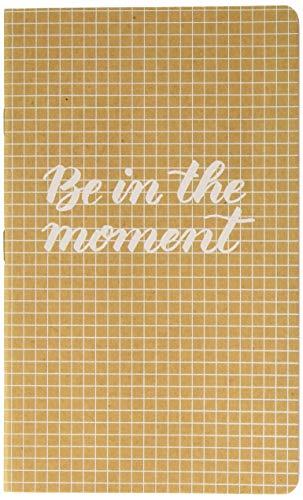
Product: Kelly Creates 346406 Inserts, Multicolor
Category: Toys & Games | Hobbies | Remote & App Controlled Vehicles & Parts | Remote & App Controlled Vehicle Parts | Wheels & Tires | Tire Foam Inserts
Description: Designed to fit inside the Kelly Creates practice journal sold separately.
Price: $4.99
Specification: ProductDimensions:7.4x4.5x0.1inches|ItemWeight:2.08ounces|ShippingWeight:2.08ounces|Manufacturer:AmericanCrafts|ASIN:B07B4LMZX1|Itemmodelnumber:346406